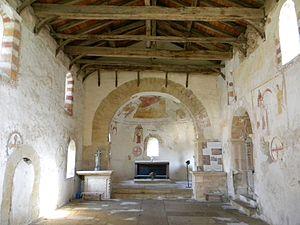
Chapelle de Saint-Martin-la-Vallée intérieur
La chapelle de Saint-Martin-la-Vallée est une chapelle romane, située sur la commune de Semur-en-Brionnais, dans le département de Saône-et-Loire en France et inscrite monument historique. Elle fut église jusqu'en 1274, puis devient chapelle, rattachée à l'église de Semur-en-Brionnais. Elle fait partie des églises romanes du Brionnais, département de Saône-et-Loire, région Bourgogne-Franche-Comté, sous l'influence de Cluny.
Semur-en-Brionnais est une commune française située dans le département de Saône-et-Loire en région Bourgogne-Franche-Comté.